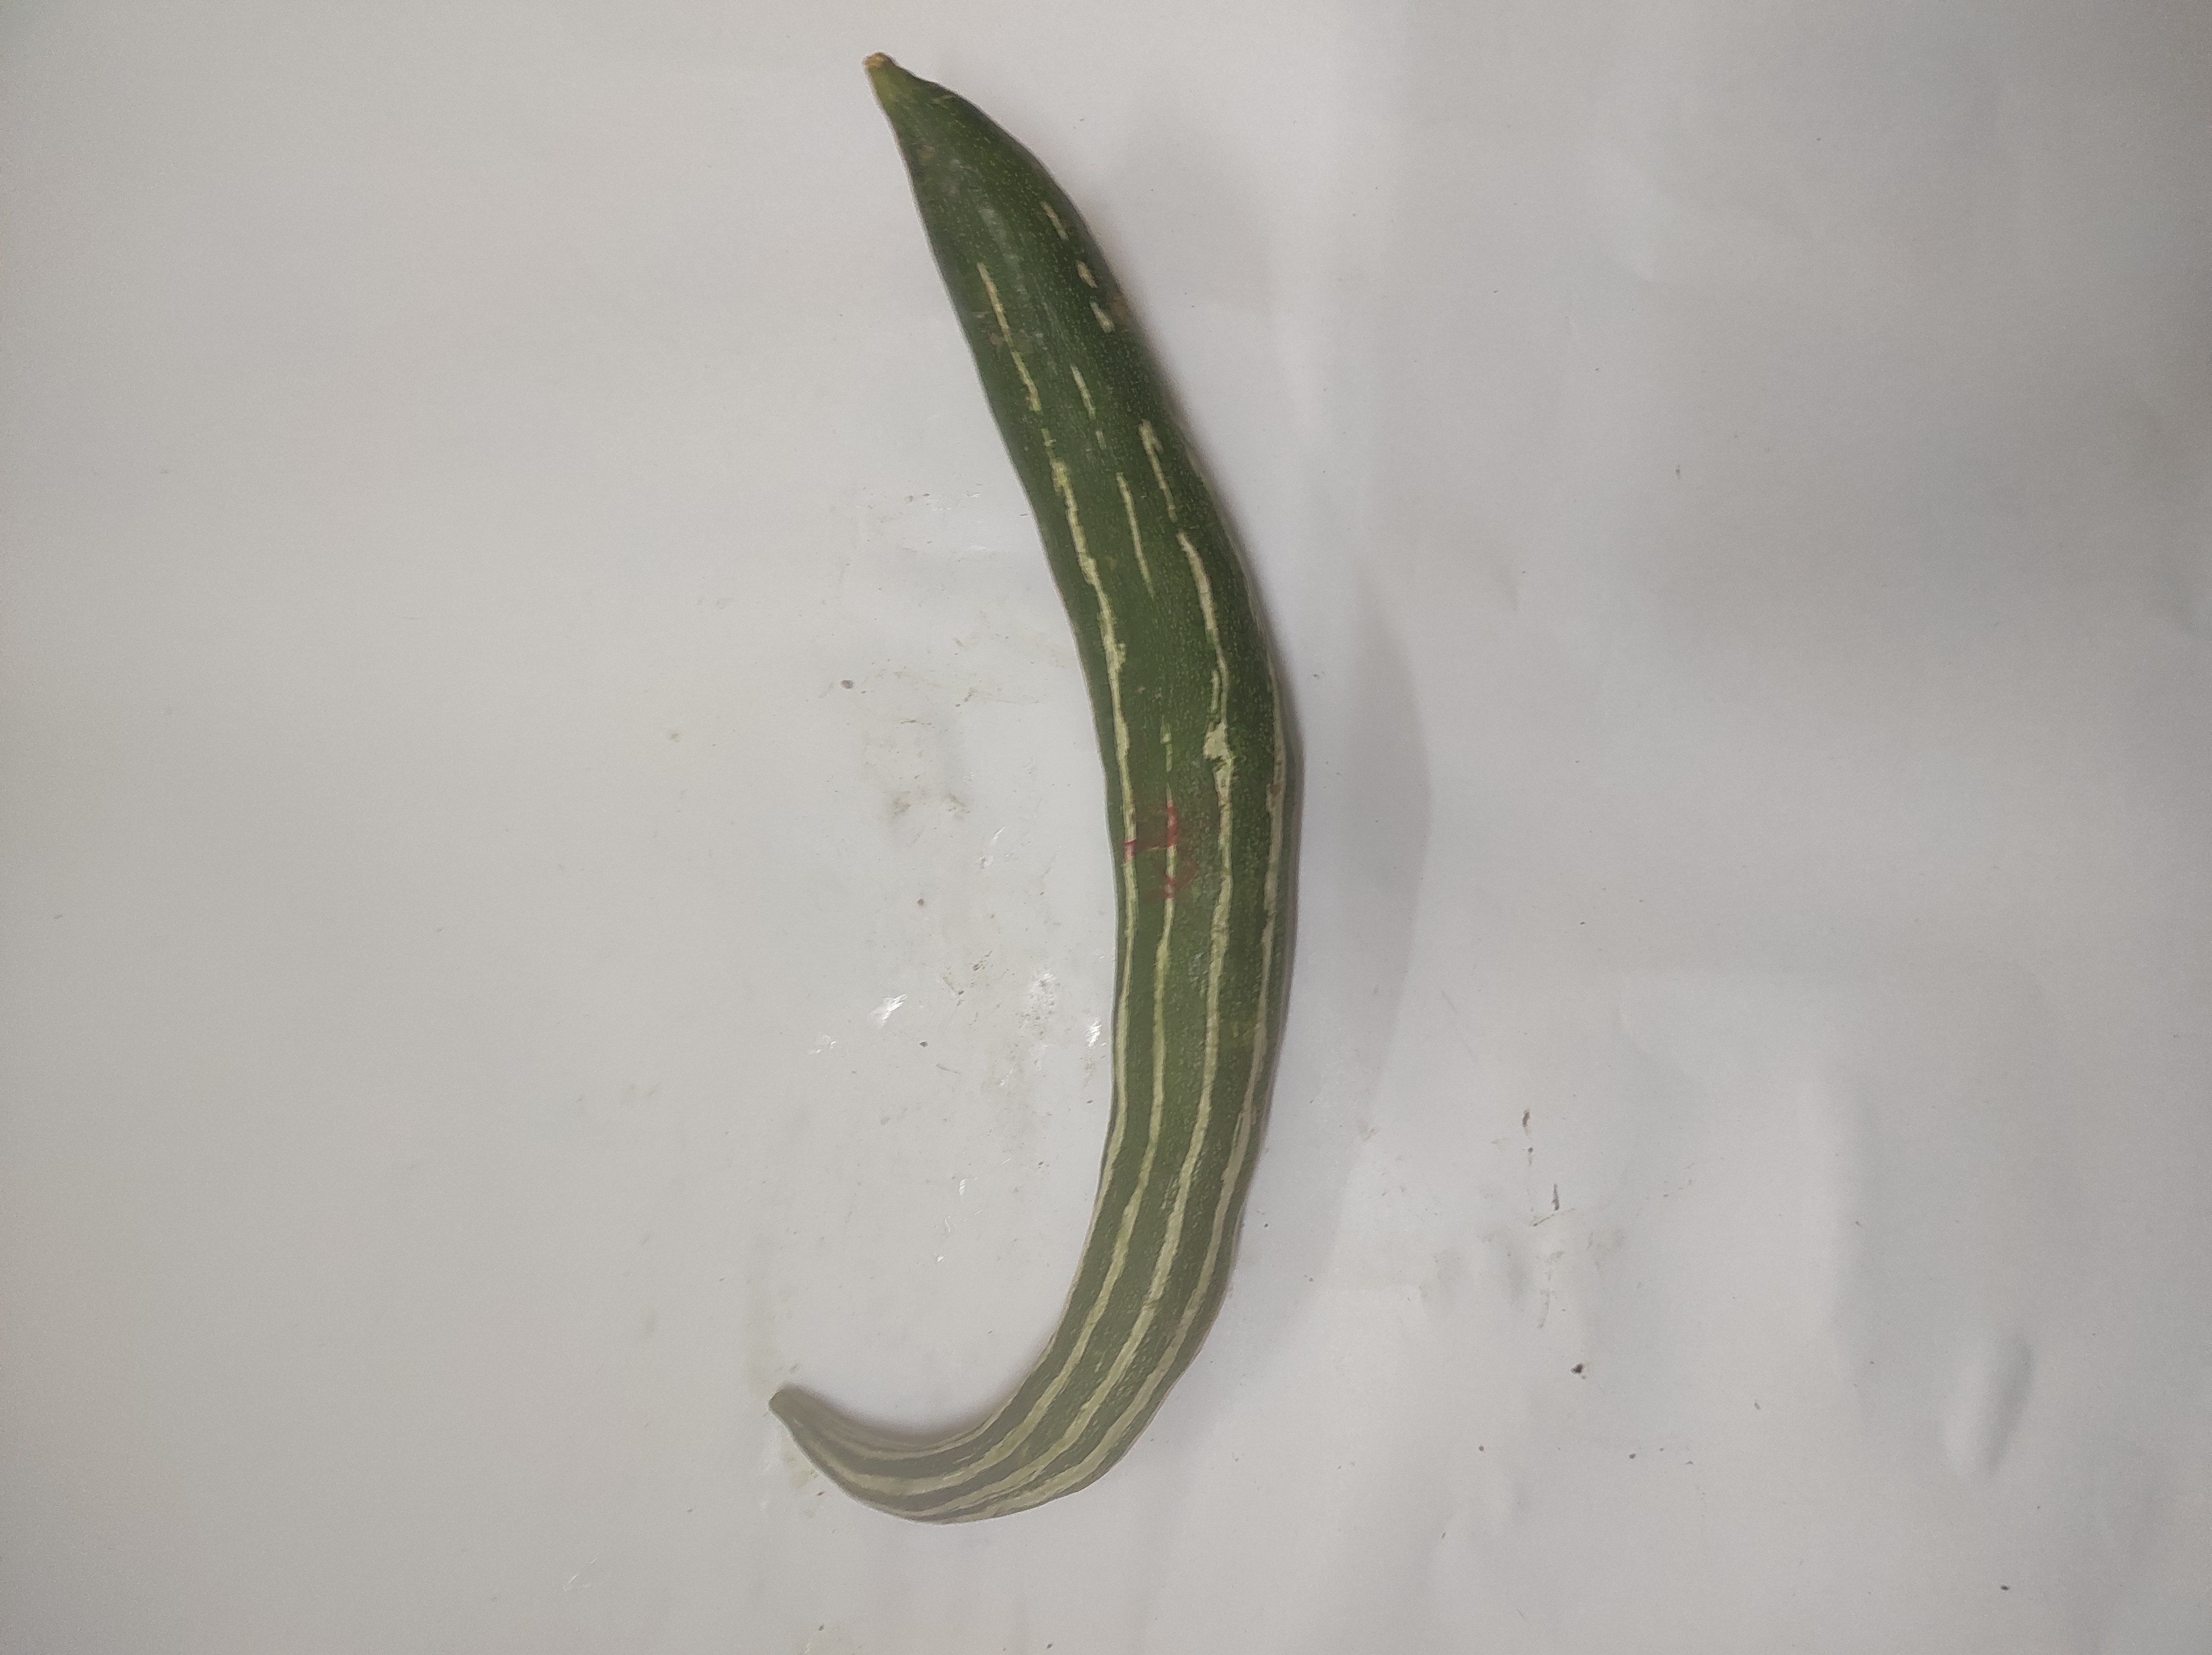
Crop: Snake Gourd
Condition: Severely Damaged